Orion (1904 ship)

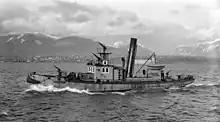
"Orion" was converted to serve as a fireboat in 1930.

Orion was constructed as a whale catcher in 1904, in Christiania, Norway. She was a steam-powered vessel, long, wide, displacing 109 tonnes. Robert Lloyd Webb, author of a book on commercial whaling in the Pacific Northwest, wrote that she was the first steam-powered chaser boat in British Columbia.